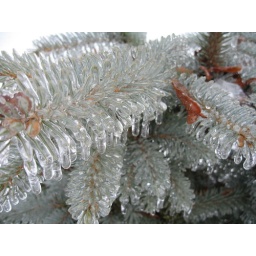
Ice building up on tree branches during the freezing rain storm in Lincoln, NE on December 23, 2009.